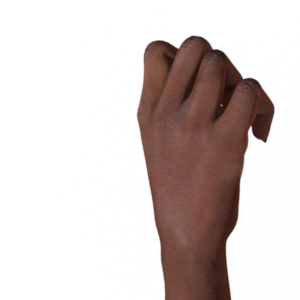
Label: rock